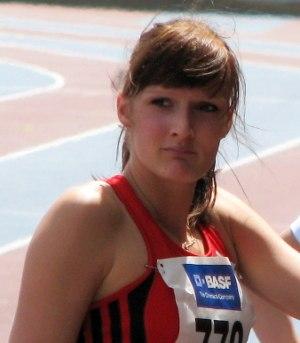
Jenny Elbe est une athlète allemande, spécialiste du triple saut.